Muzaffarpur Institute of Technology

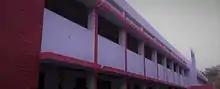
Pharmacy

MIT (established with the name College of Civil Engineering, Muzaffarpur) began on 25 September 1954 with one discipline: Civil Engineering.